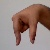
The image shows a hand gesture representing the letter 'Q' in Indian Sign Language.